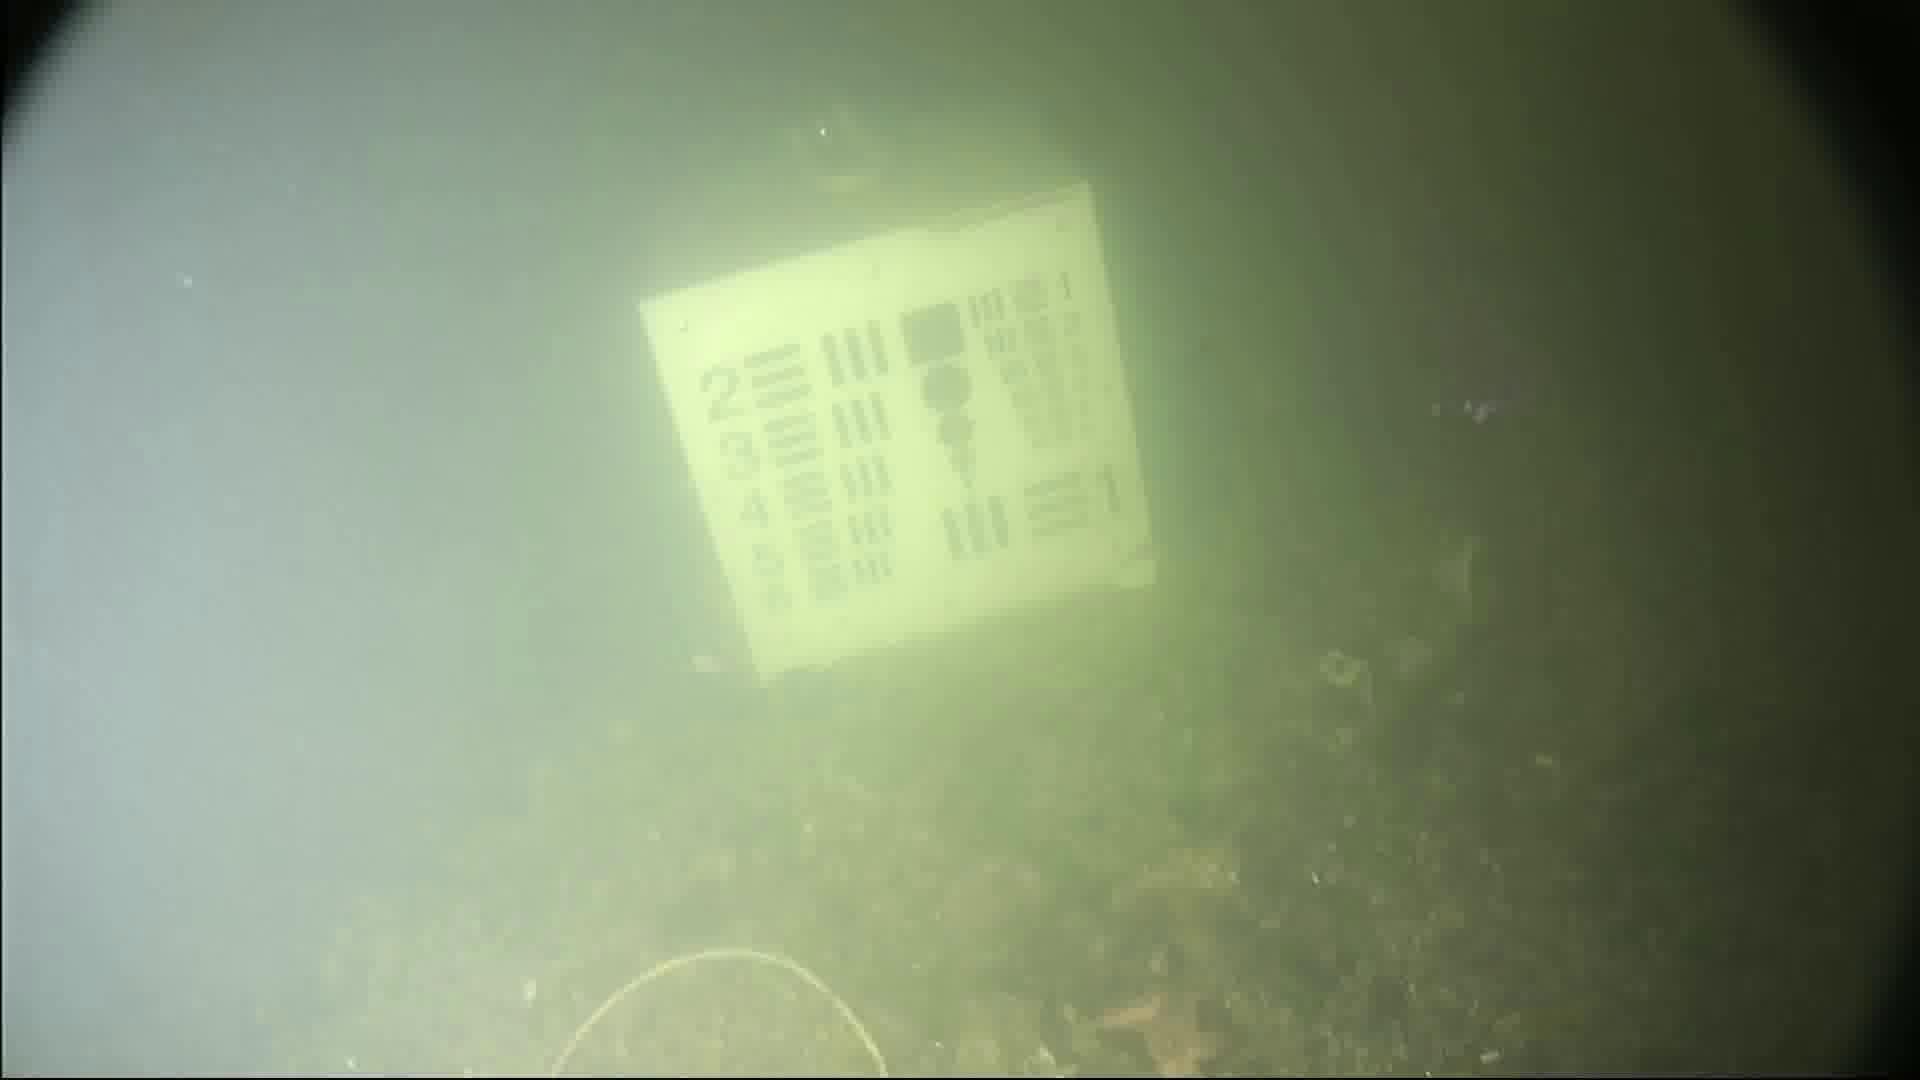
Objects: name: small_fish
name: starfish